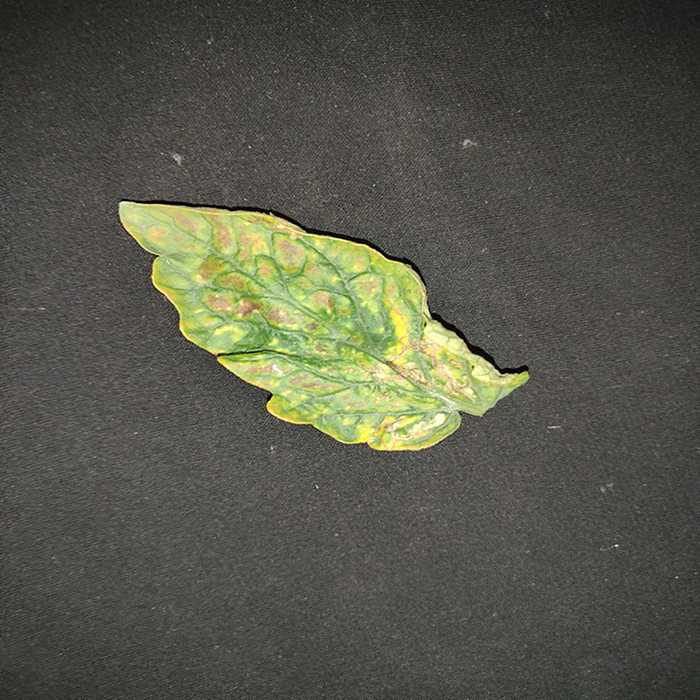
Plant: Tomato
Label: Tomato spotted wilt